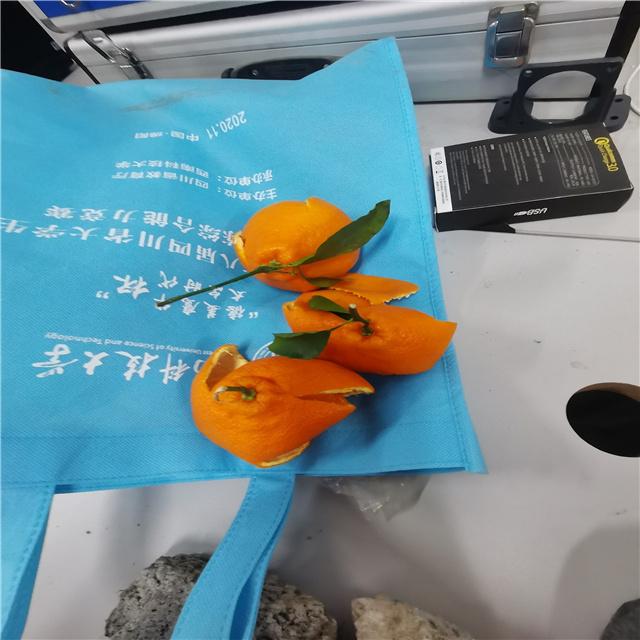
Label: peels